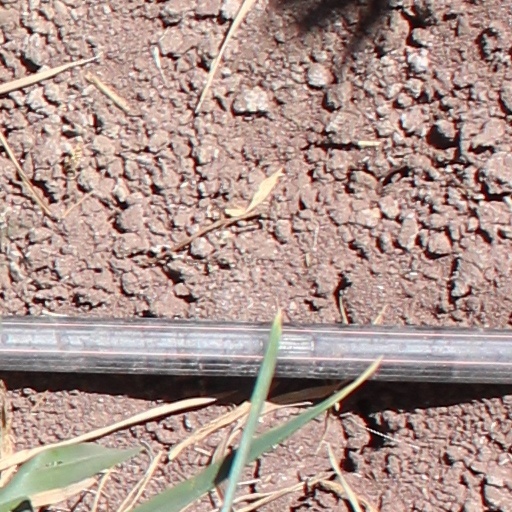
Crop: wheat